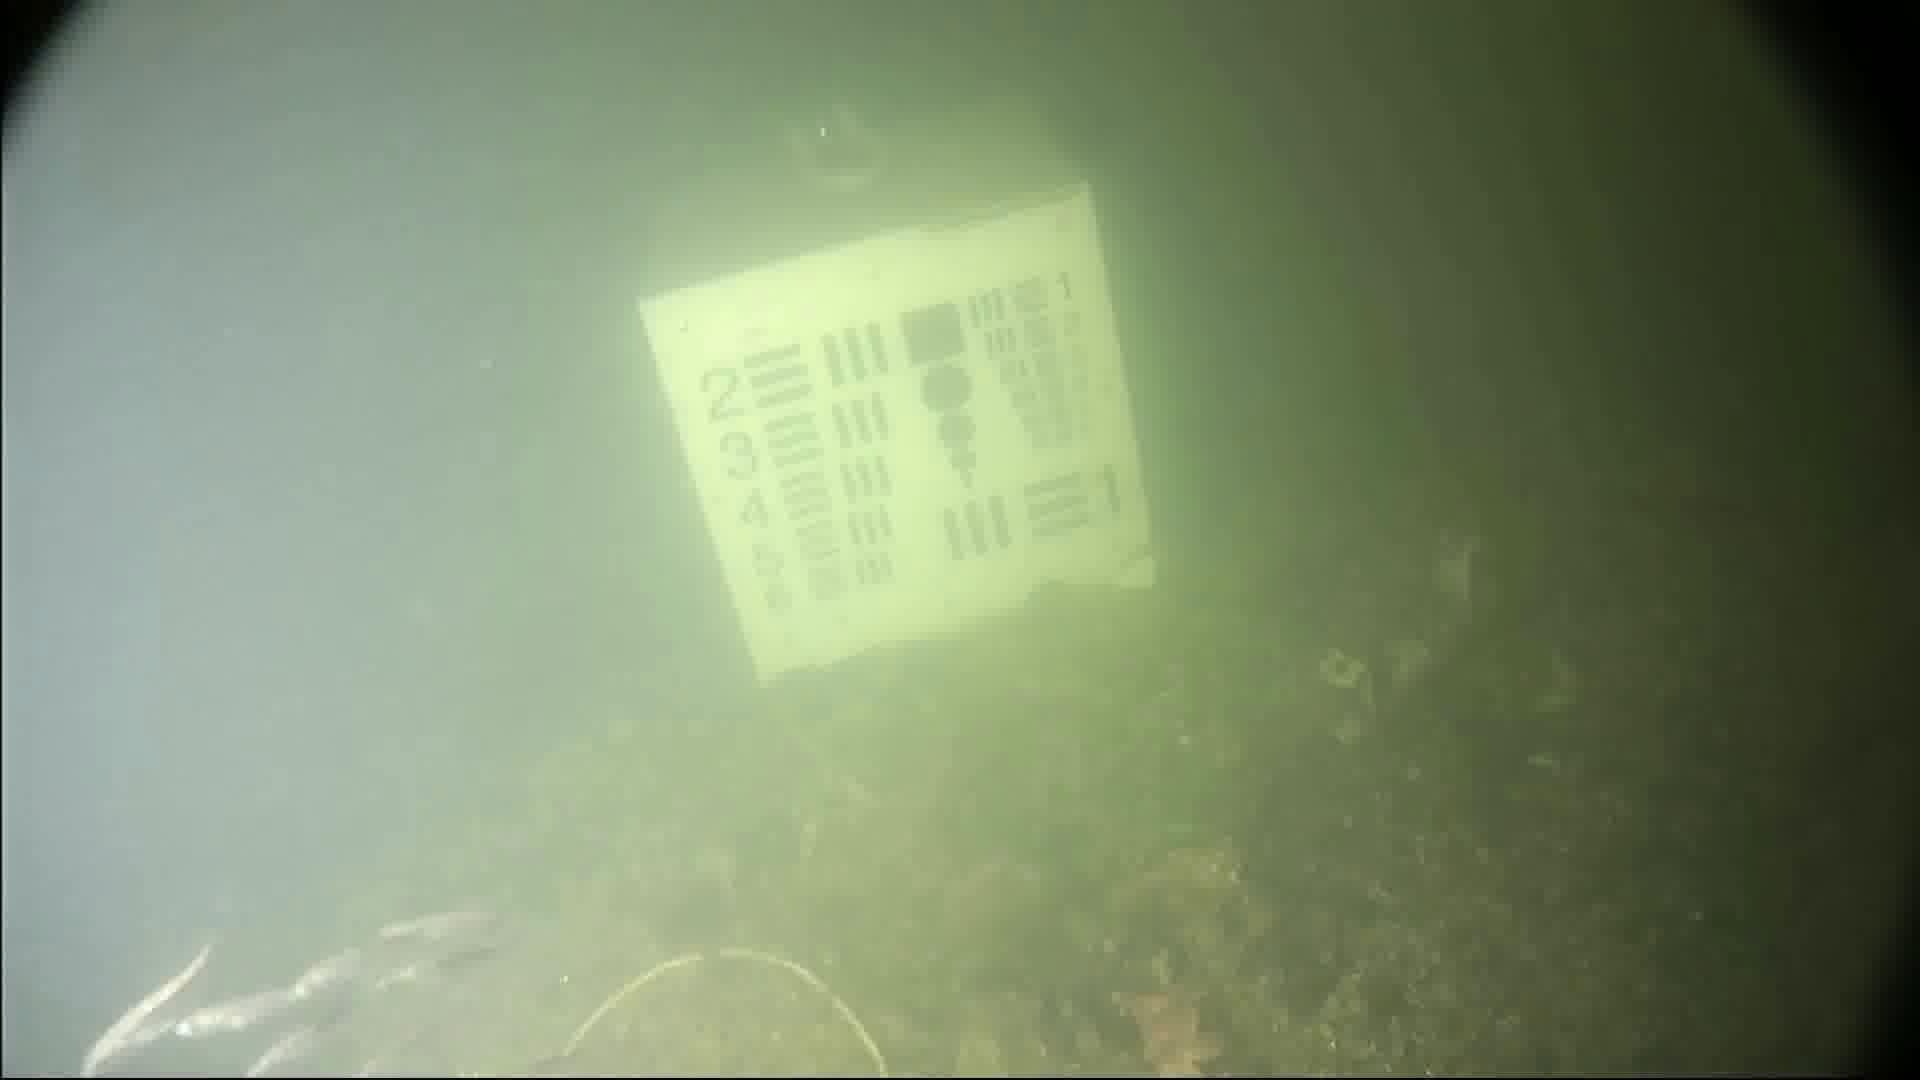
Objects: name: small_fish